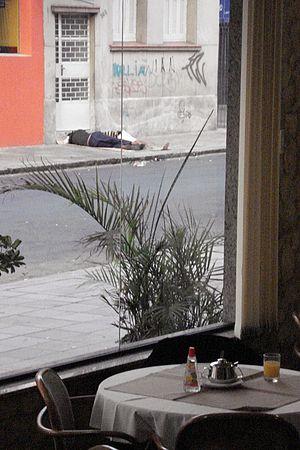
Itinérants dormant sur les trottoirs de Porto Alegre, Brésil.
Mathieu d'Avignon, né en 1973 à Granby au Québec, est un historien spécialisé en histoire du Québec et du Canada et en histoire amérindienne. Il enseigne au secondaire en univers social et en anglais. Ses recherches traitent de l'histoire des peuples autochtones du Québec et des Amériques, de la ville et de la province de Québec, des mythes et des héros en histoire, des représentations des Amérindiens dans les livres d'histoire du Québec et du Canada, de la place des peuples autochtones dans les sociétés américaines actuelles.